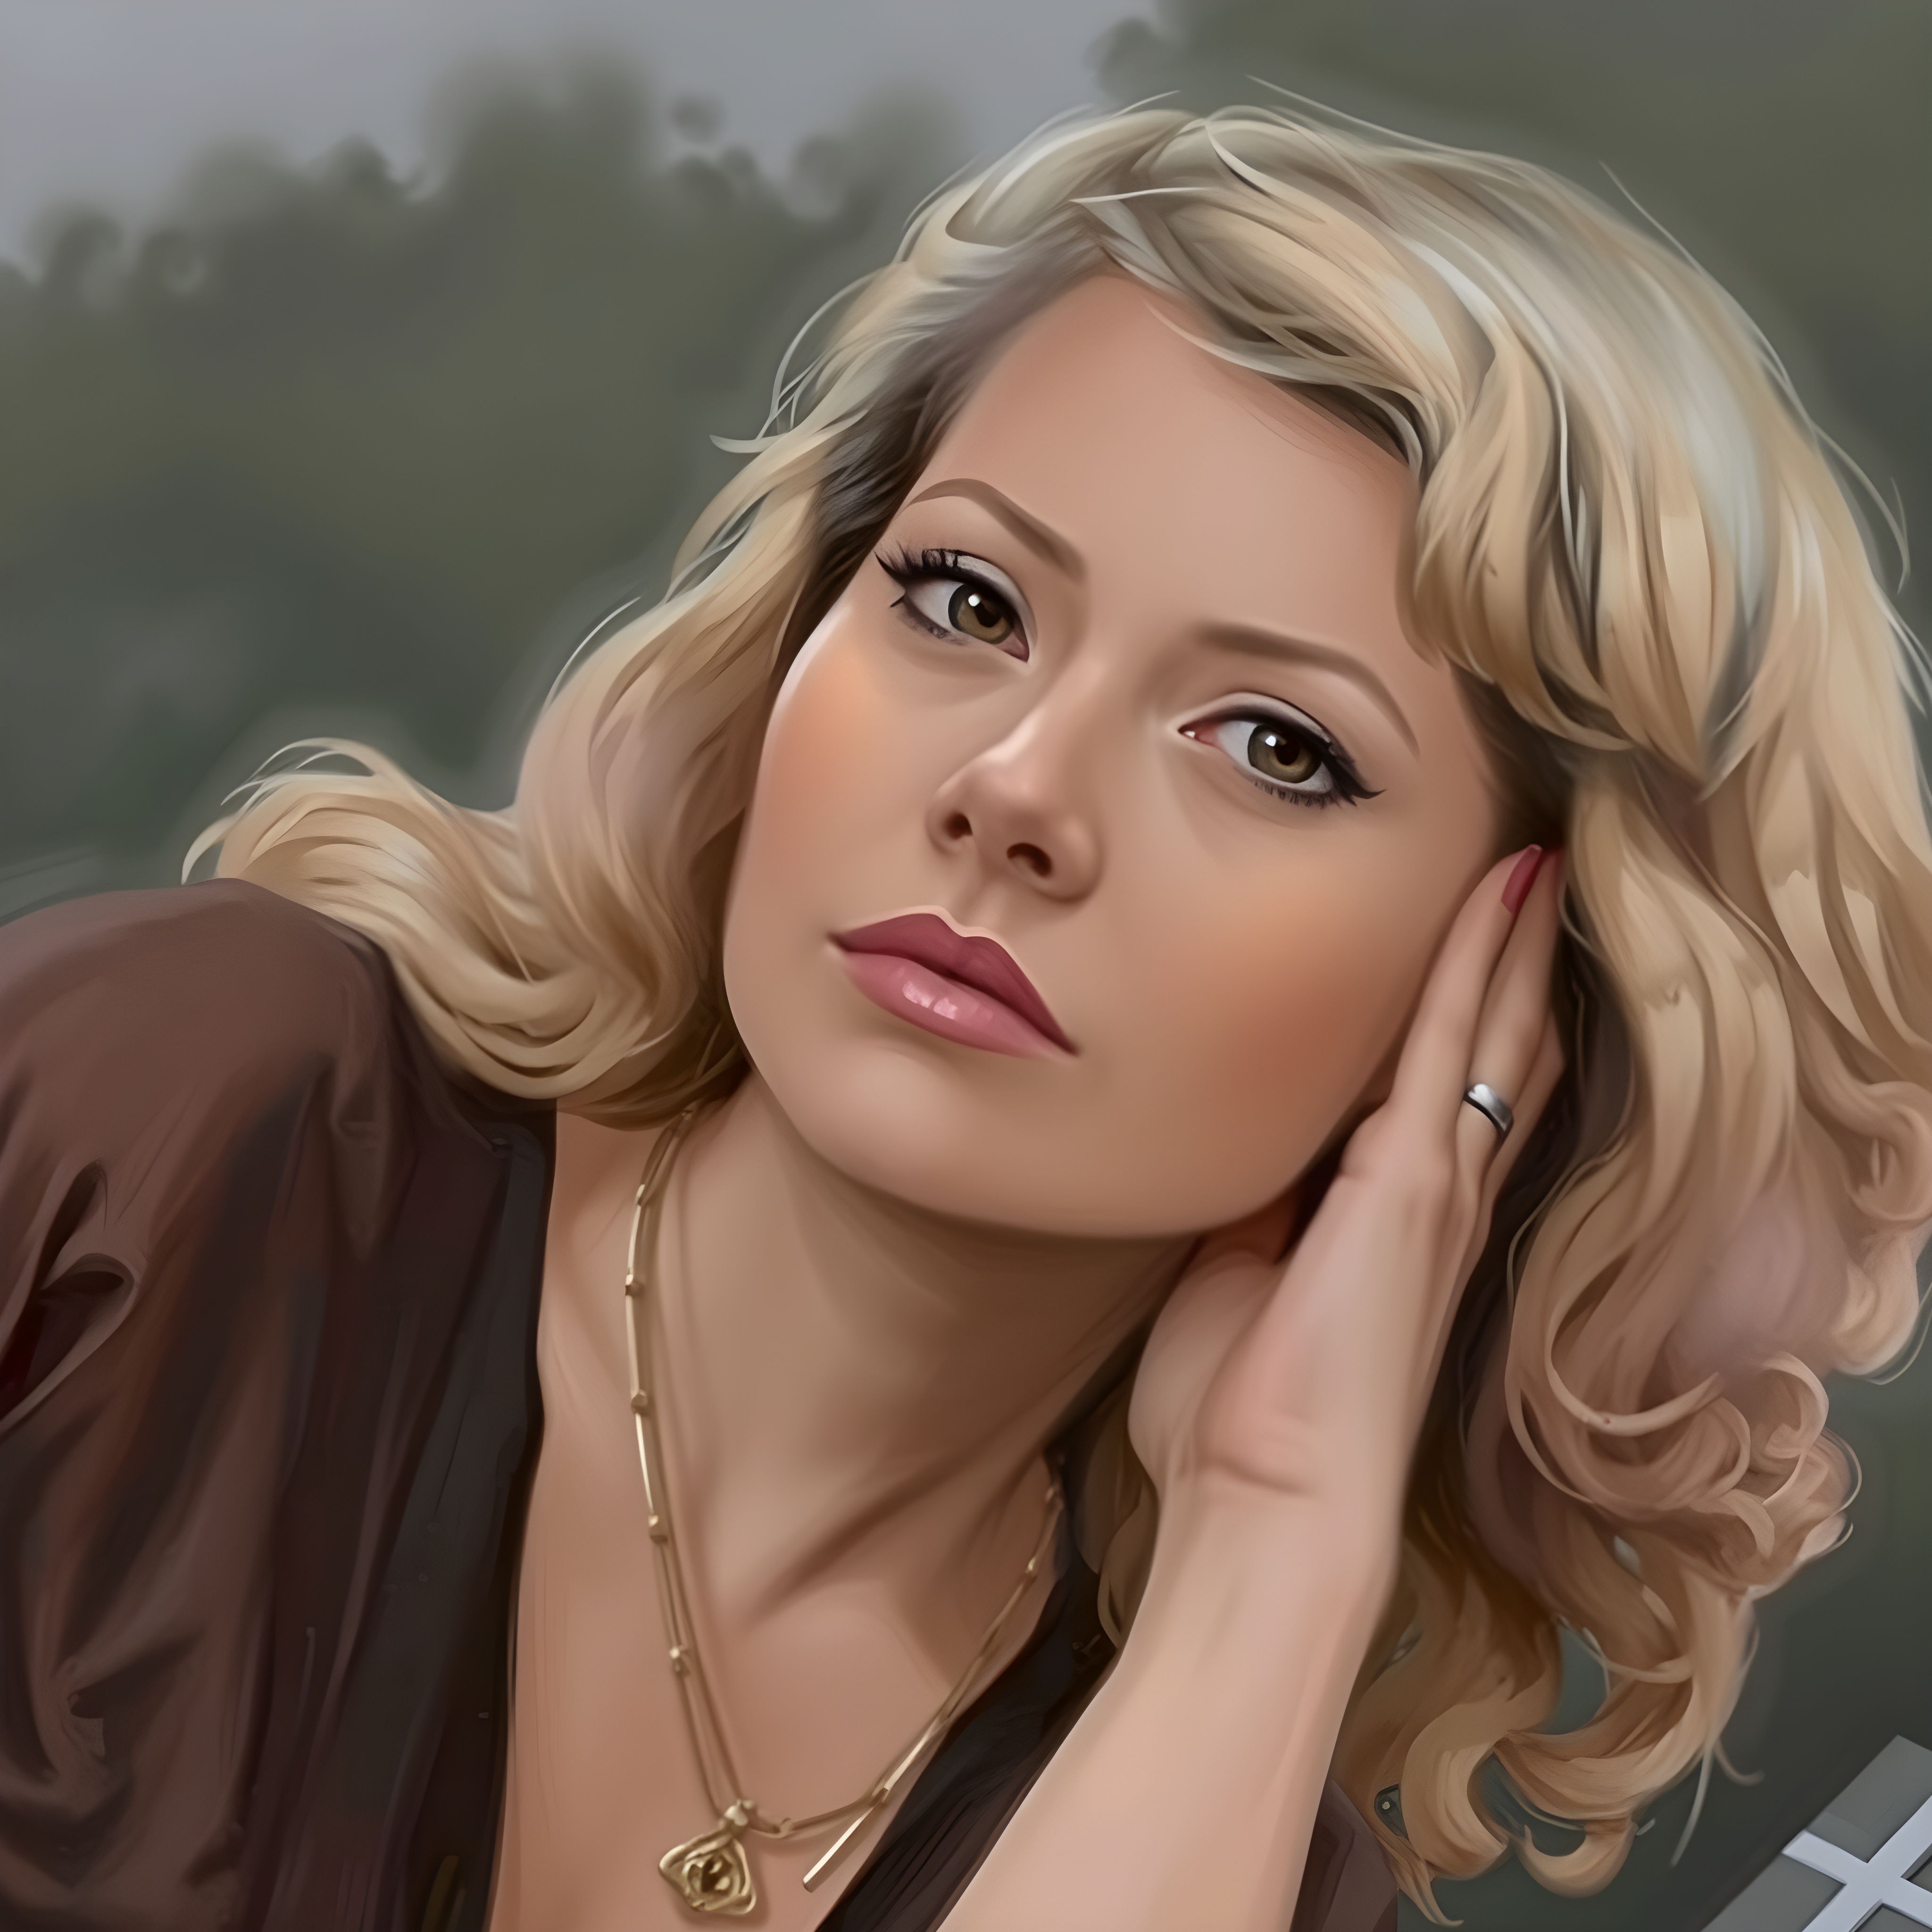
pretty, blonde, languid, eyes, hair, cheek, head, eyebrow, lips, skin, nose, hairstyle, beauty, mouth, eye, eyelash, blond, brown hair, long hair, portrait, layered hair, portrait photography, makeover, lipstick, Step cutting, fashion model, feathered hair, model, fashion illustration, cosmetics, No expression, cg artwork, surfer hair, self portrait, Curtained hair